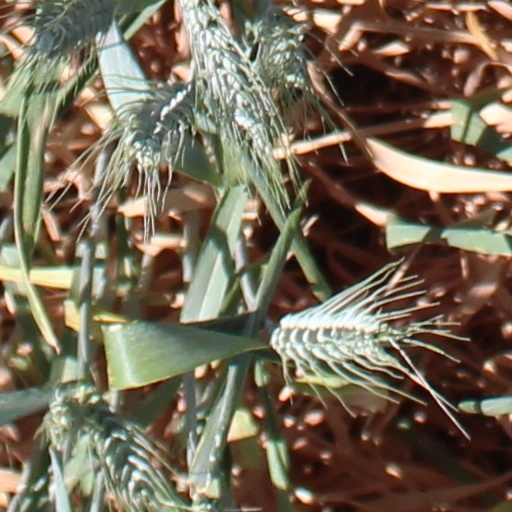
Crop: wheat